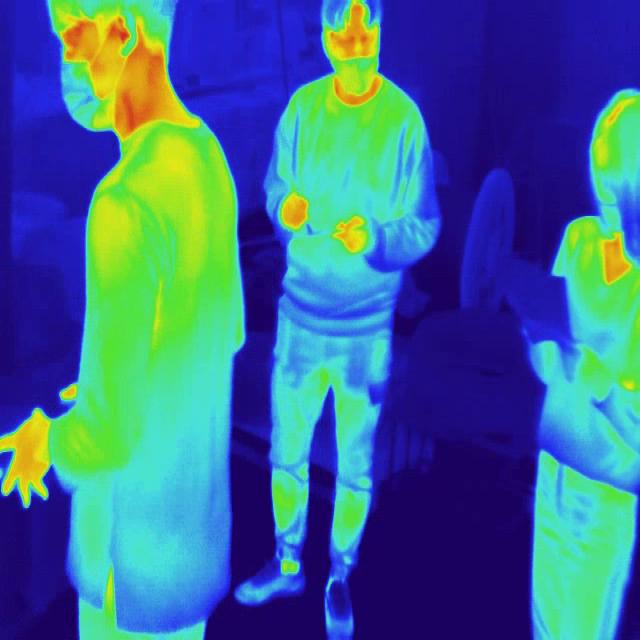
Detected objects:
label: person
label: person
label: person